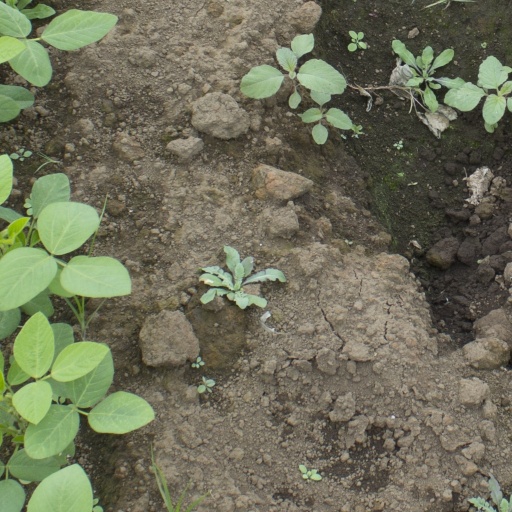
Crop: soybean